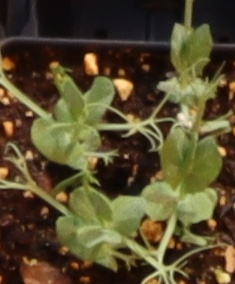
Label: Field Pea